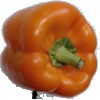
Label: Pepper Orange 1